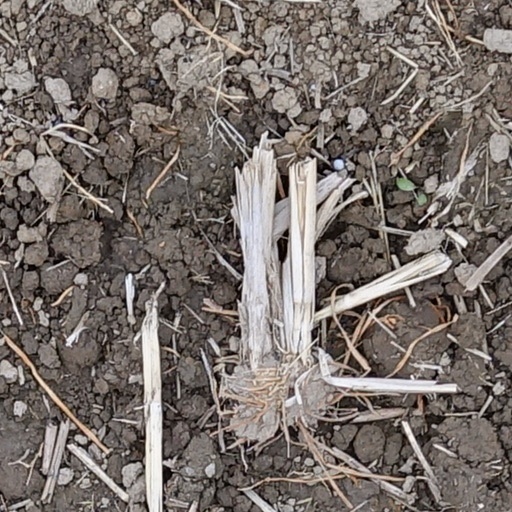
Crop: wheat